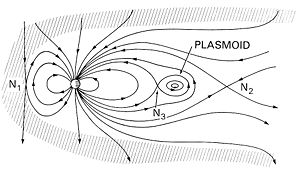
Magnetosfære / Magnetiske storme
Magnetisk tilbagekobling i magnetohalen nær Jorden, som fremkalder en  afkoblet "plasmoide"
En magnetosfære dannes, når en strøm af ladede partikler, som de findes i f.eks. solvinden, reagerer med og afbøjes af en planets eller et lignende legemes iboende magnetfelt. Jorden er omgivet af en magnetosfære, ligesom de andre planeter med iboende magnetfelter: Merkur, Jupiter, Saturn, Uranus og Neptun. Jupiters måne Ganymedes har en lille magnetosfære – men den ligger helt inden for Jupiters magnetosfære, hvilket fører til komplekse interaktioner. Ionosfærerne hos svagt magnetiserede planeter som Venus og Mars danner strømme, som delvis afbøjer solvinden, men har ikke egentlige magnetosfærer.